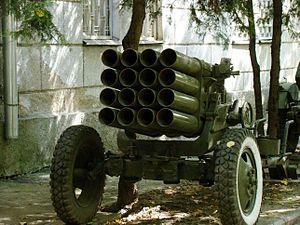
Le lance-roquettes multiple ou LRM également nommé lance-fusées multiple, est un système d'arme monté sur un châssis de char ou de camion, voire de navires, constitué d'une batterie de lance-roquettes. Celles-ci, contrairement aux armes antichars à tir tendu, ont un vol balistique et sont intégrées dans l'artillerie.
Le BM-14 est un lance-roquettes multiple à 16 tubes de 140 mm de conception soviétique. Il peut tirer des roquettes équipées d'ogives chimiques, de fumigènes ou à fragmentation explosive. Il est similaire au BM-13 Katioucha et a été en partie remplacé par la mise en service du BM-21 Grad dans les années 1960.